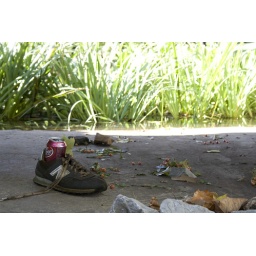
A random shoe surrounded by berries under the bridge at Potters Lake with a Dr. Pepper.